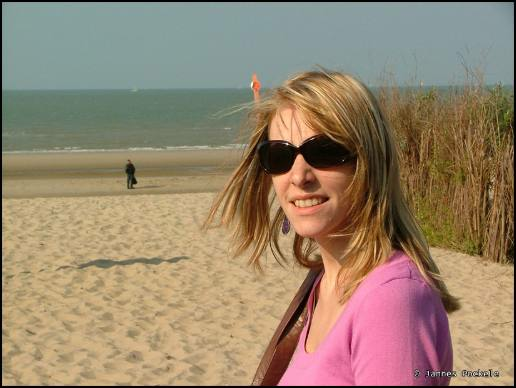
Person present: Yes